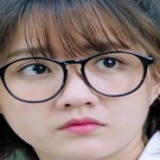
diễn viên Kiều Trinh Xíu